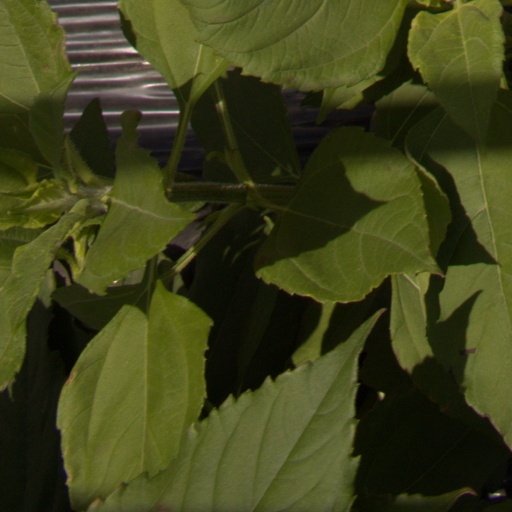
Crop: Jerusalem artichoke